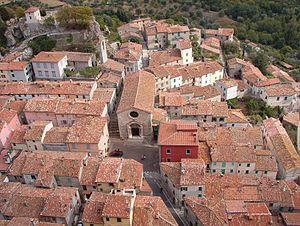
Roccalbegna est une commune italienne d'environ 1 300 habitants, située dans la province de Grosseto, dans la région Toscane dans le centre de l'Italie.